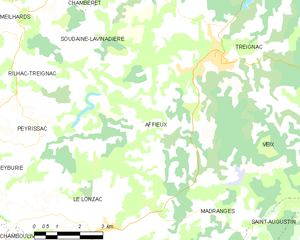
Affieux est une commune française située dans le département de la Corrèze, en région Nouvelle-Aquitaine.